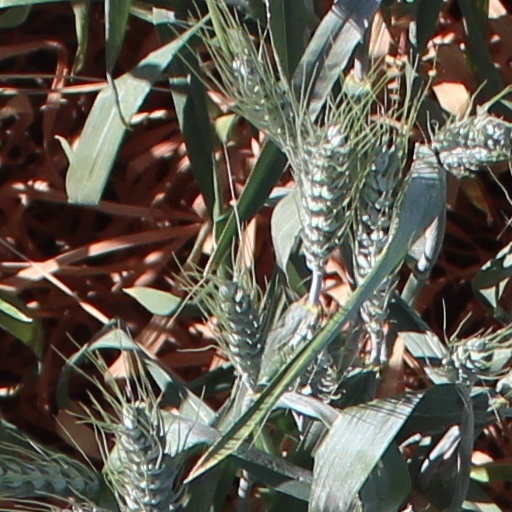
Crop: wheat